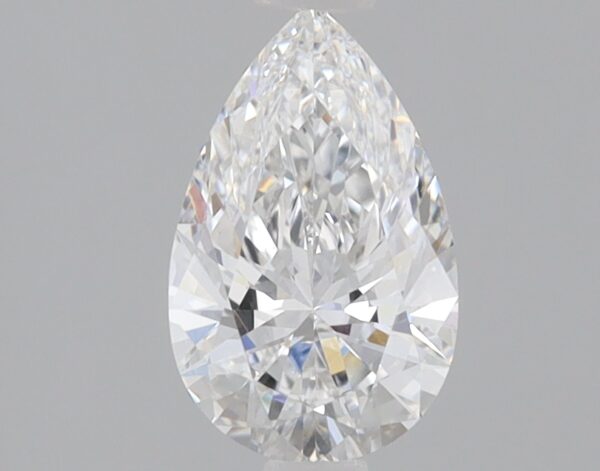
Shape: pear
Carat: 0.84
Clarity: VS1
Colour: E
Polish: EX
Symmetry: EX
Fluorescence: NONE
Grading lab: IGI
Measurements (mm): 8.58 x 5.35 x 3.26